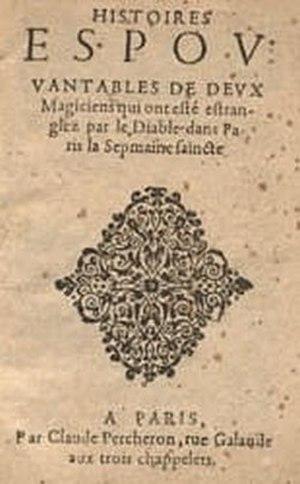
Cosimo Ruggieri de son nom d'origine ou Côme Ruggieri, également dénommé Cosme Ruggieri ou Cosme de Rogier selon francisation du patronyme, est un astrologue et conseiller florentin de Catherine de Médicis.